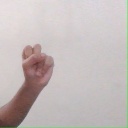
अक्षर: स